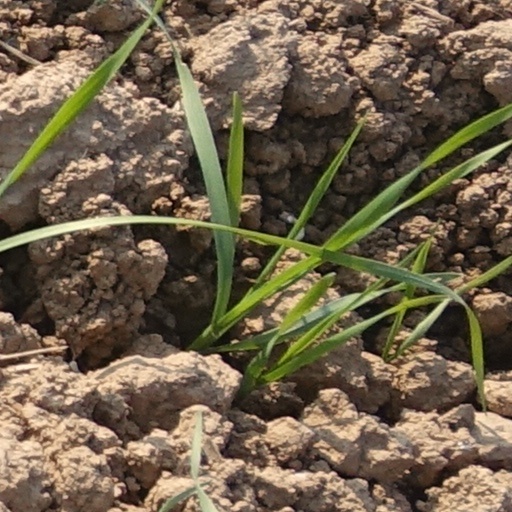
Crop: wheat